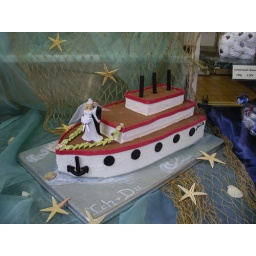
boat wedding cake in shop window in Mainz where D. lived for 10 wks while studying German